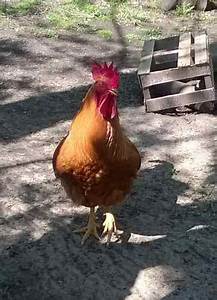
Label: chicken